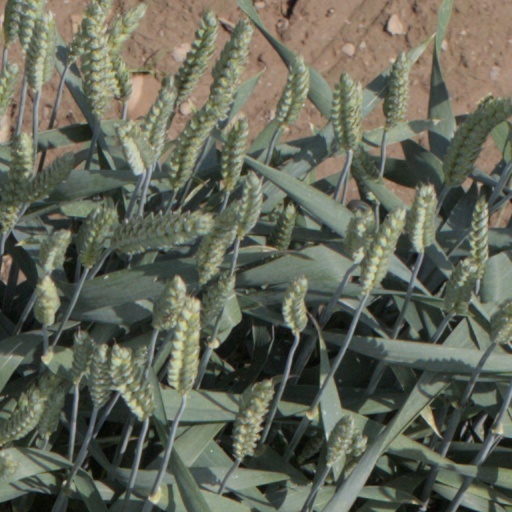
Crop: wheat